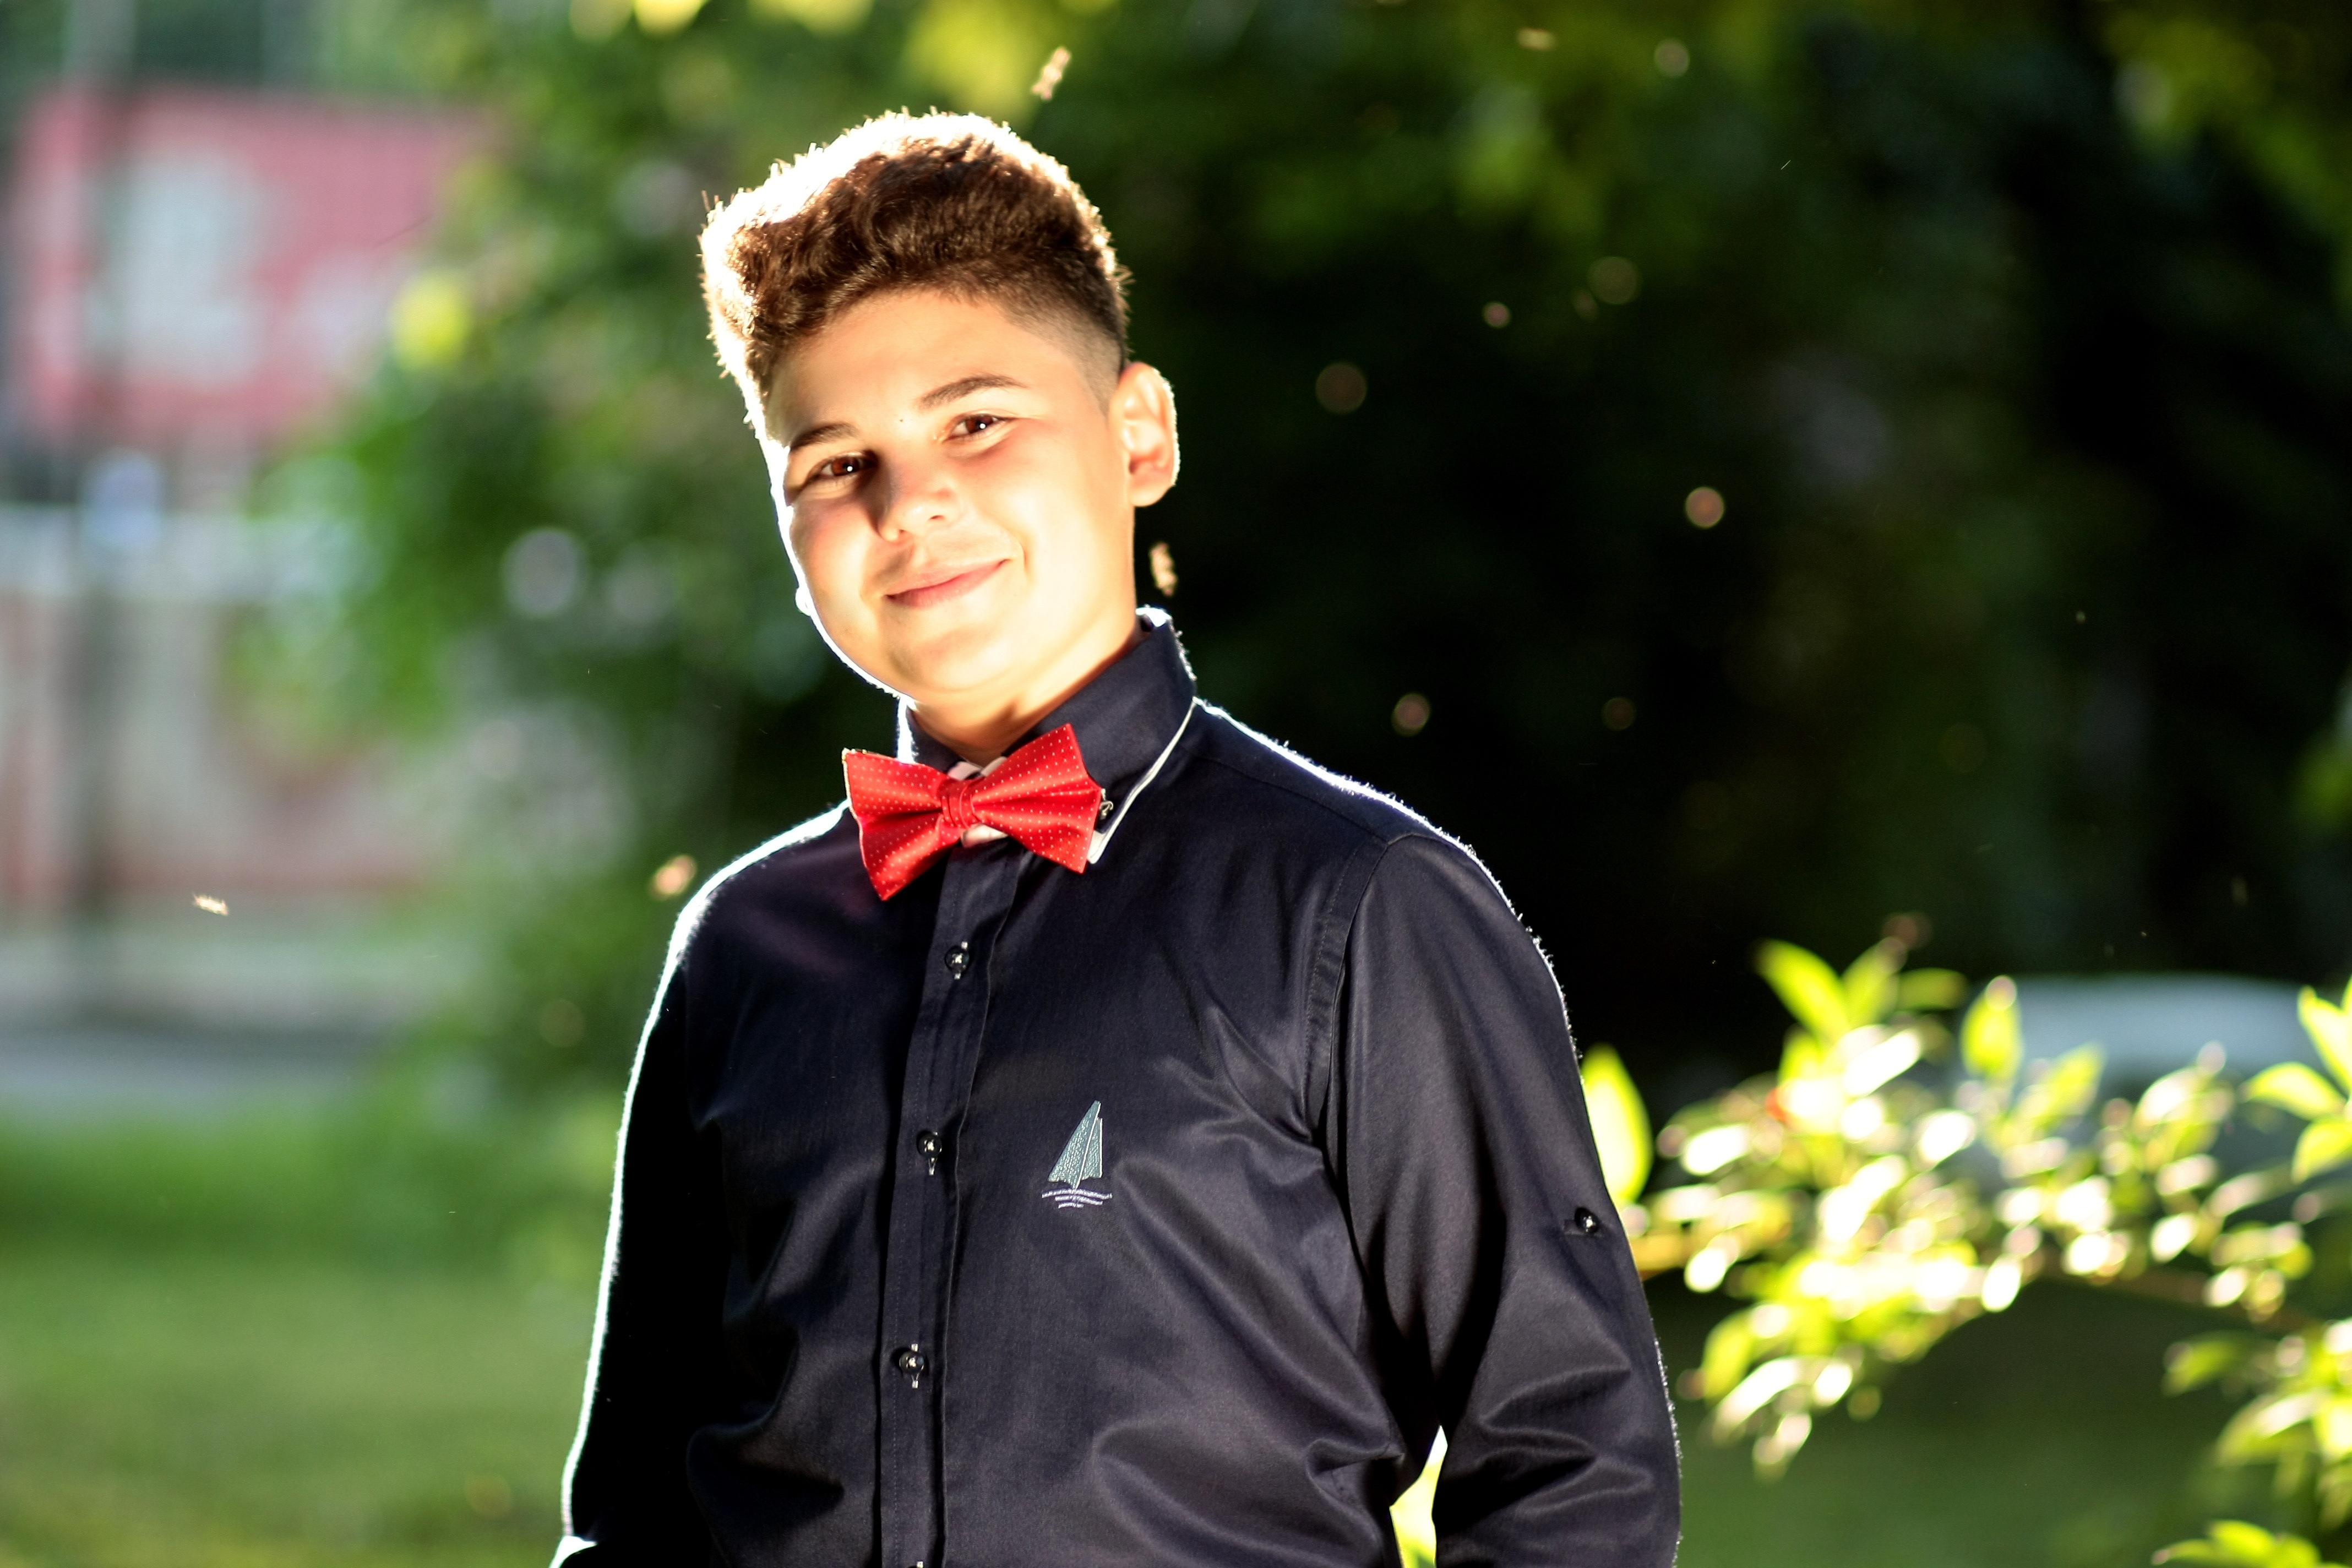
man, person, male, young, smile, bow tie, bath, sympathetic, portrait photography